Richard Hornsby & Sons

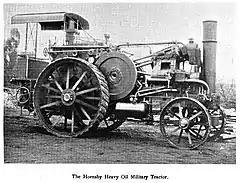
Twin V-cylinder heavy oil tractor (1903)

Following military traction engine trials in 1902, the military authorities were looking for a tractor that could do what the steam tractor achieved without its demands on fuel and water. In 1903 the military held a competition with £1000 first prize for a tractor that must weigh under 13 tons ready for the road, could haul 25 tons for 40 miles at 3 mph average speed including gradients of 1 in 18, and should be capable of 8 mph with half load and be able to climb 1 in 6 slopes towing that half load. Other conditions included winch capability of 15 tons, and ability to cross 2 feet of water. The results of the trial were reported in The Automotor Journal. When the trials were held only one vehicle attended, the Hornsby Heavy Oil Tractor. Not only did it win the £1000 prize for meeting the criteria laid down, but it received a bonus of £180 for completing 58 miles towing its 25-ton load before requiring fuel or water.